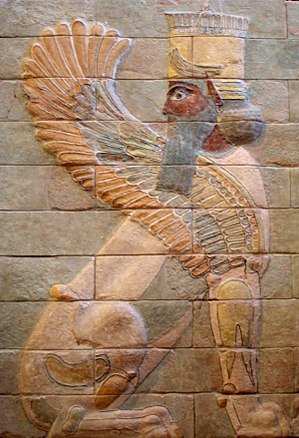
Elam
Sfinx med vinger fra paladset til Dareios den Store i Susa.
Elam var et oldtidsrige øst for Sumer og Akkad i det, som nu er det sydvestlige Iran. Elamiterne kaldte deres land Haltamti som naboerne akkaderne lånte som Elam. Haltamti var kendt som Elam i det Det Gamle Testamente, hvor de bliver kaldt efterkommerne af Elam, den ældste søn af Sem. Riget eksisterede fra ca. 2.400 til 646 f.Kr., da det blev okkuperet af Assyrien. Hovedstaden hed Susa og ruinerne af denne by ligger ca. 35 mil øst for Bagdad.